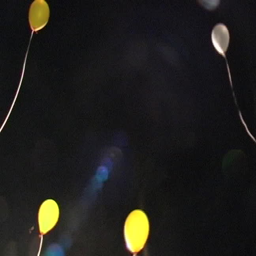
balloons in the night sky